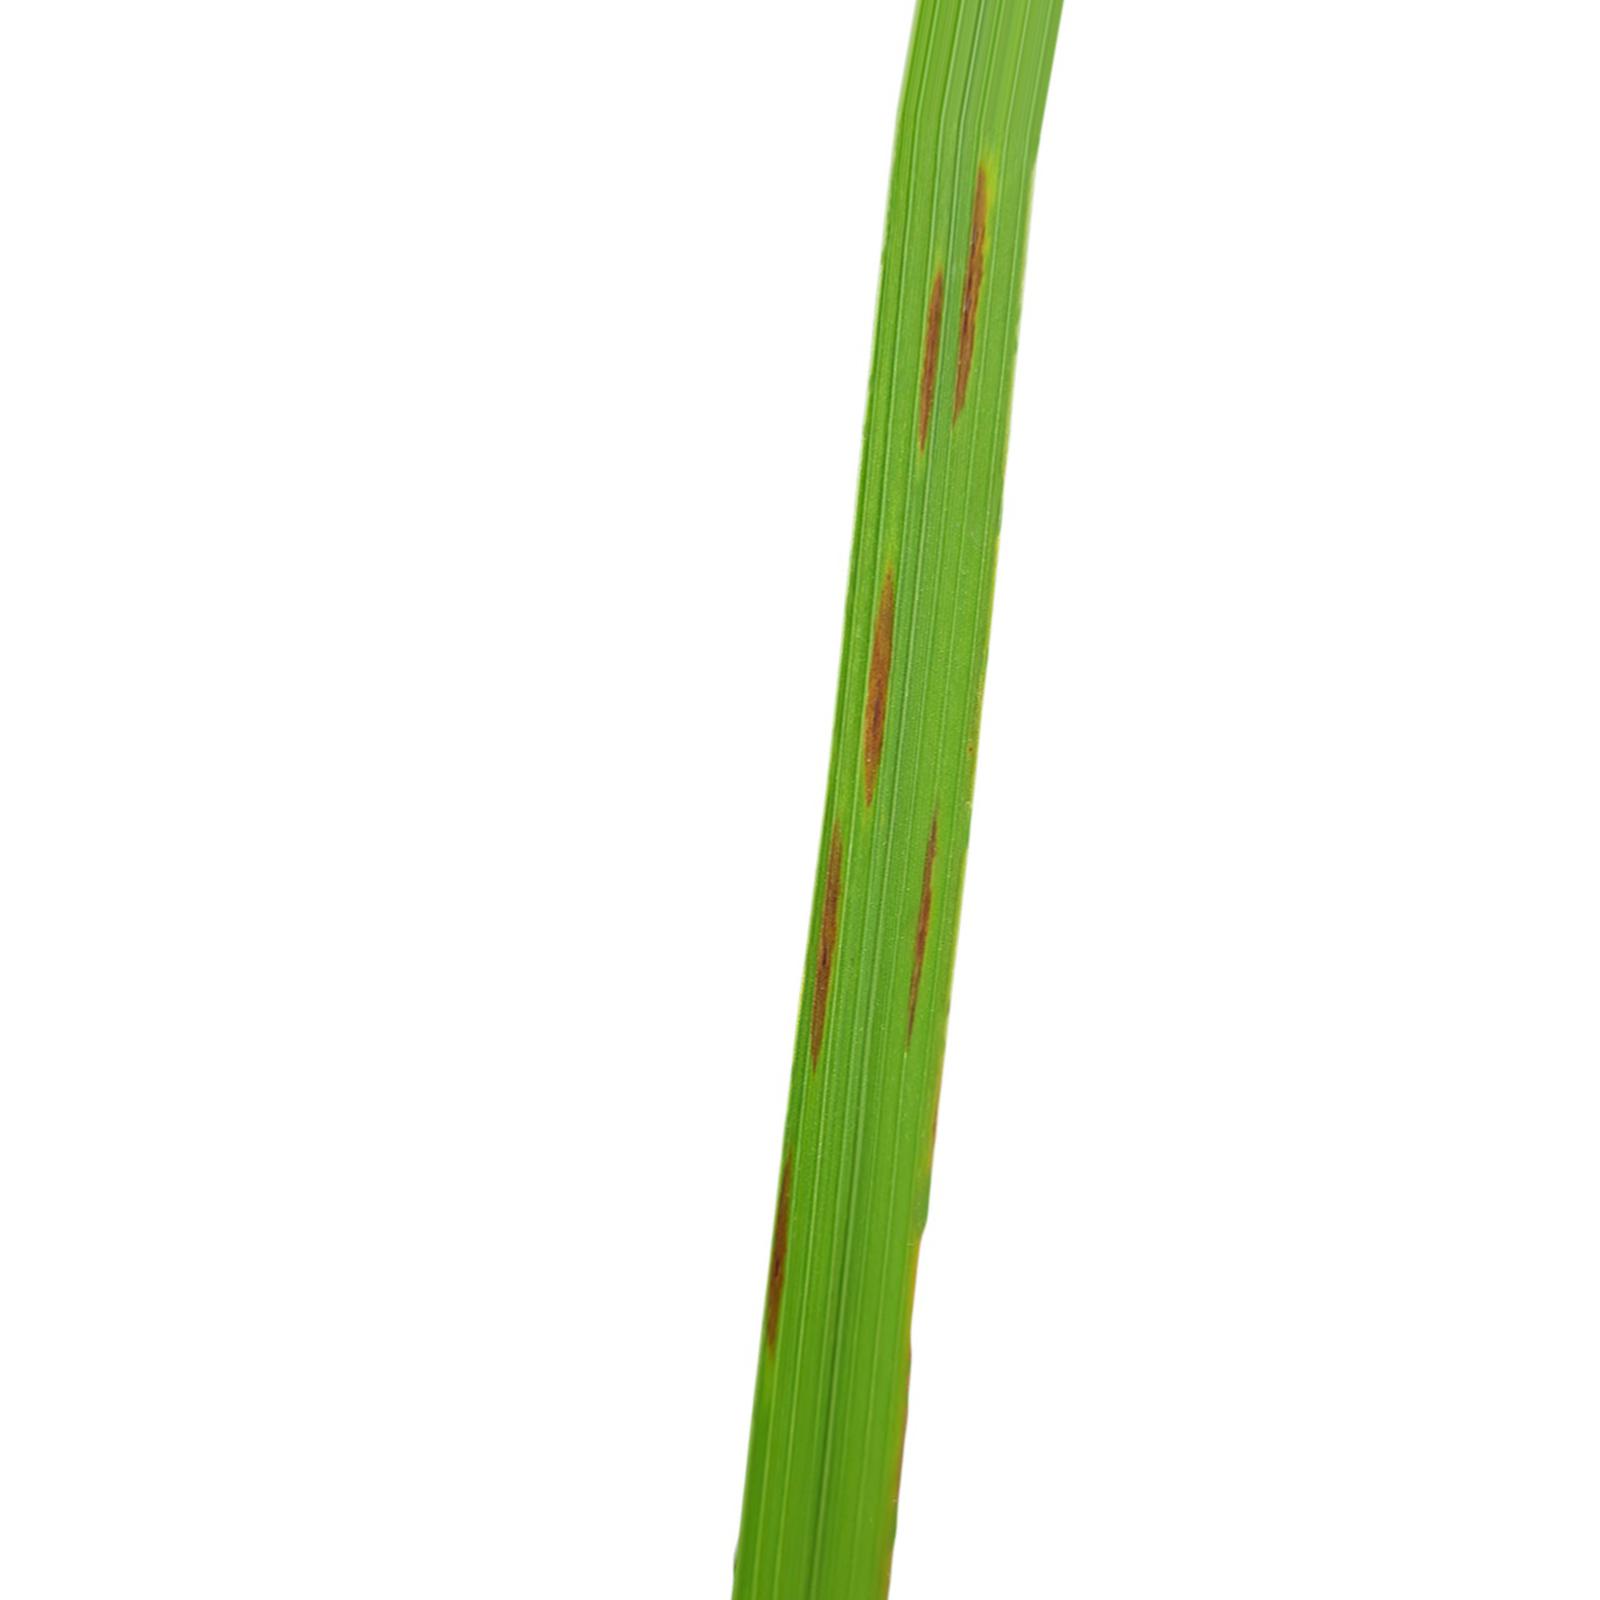
Nhãn: Bệnh Gạch Nâu ( Narrow Brown Spot )